Xbox 360 technical specifications

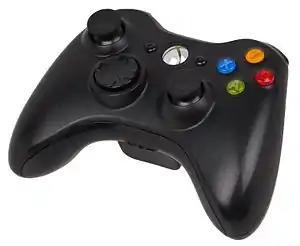
An Xbox 360 Wireless Controller

The Xbox 360 features three USB 2.0 ports (two on the front, one on the back). The Xbox 360 S, however, has five USB 2.0 ports (two on the front, three in the back) along with a dedicated Kinect port. The Xbox 360 E has four ports (two on the front, two on the back) and a dedicated Kinect port. These are used for connection of accessories such as wired controllers, the wireless networking adapter, the Xbox Live Vision camera and USB storage devices. Although the number of wired controllers is limited by the number of ports, up to four may be used through the use of a USB hub.